Food photography on social media

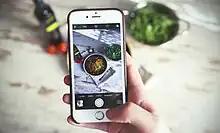
Sharing food photos on social media can turn a private meal into a more communal experience.

Through sharing food photos on social media, users can form connections with other people and strengthen interpersonal bonds. Food is always a community event and a bonding experience which can bridge the gap between people and share joy. Through the sharing, a private dining experience is turned into a communal bonding activity. People can communicate and share their emotions with others, for example, happiness at a party.